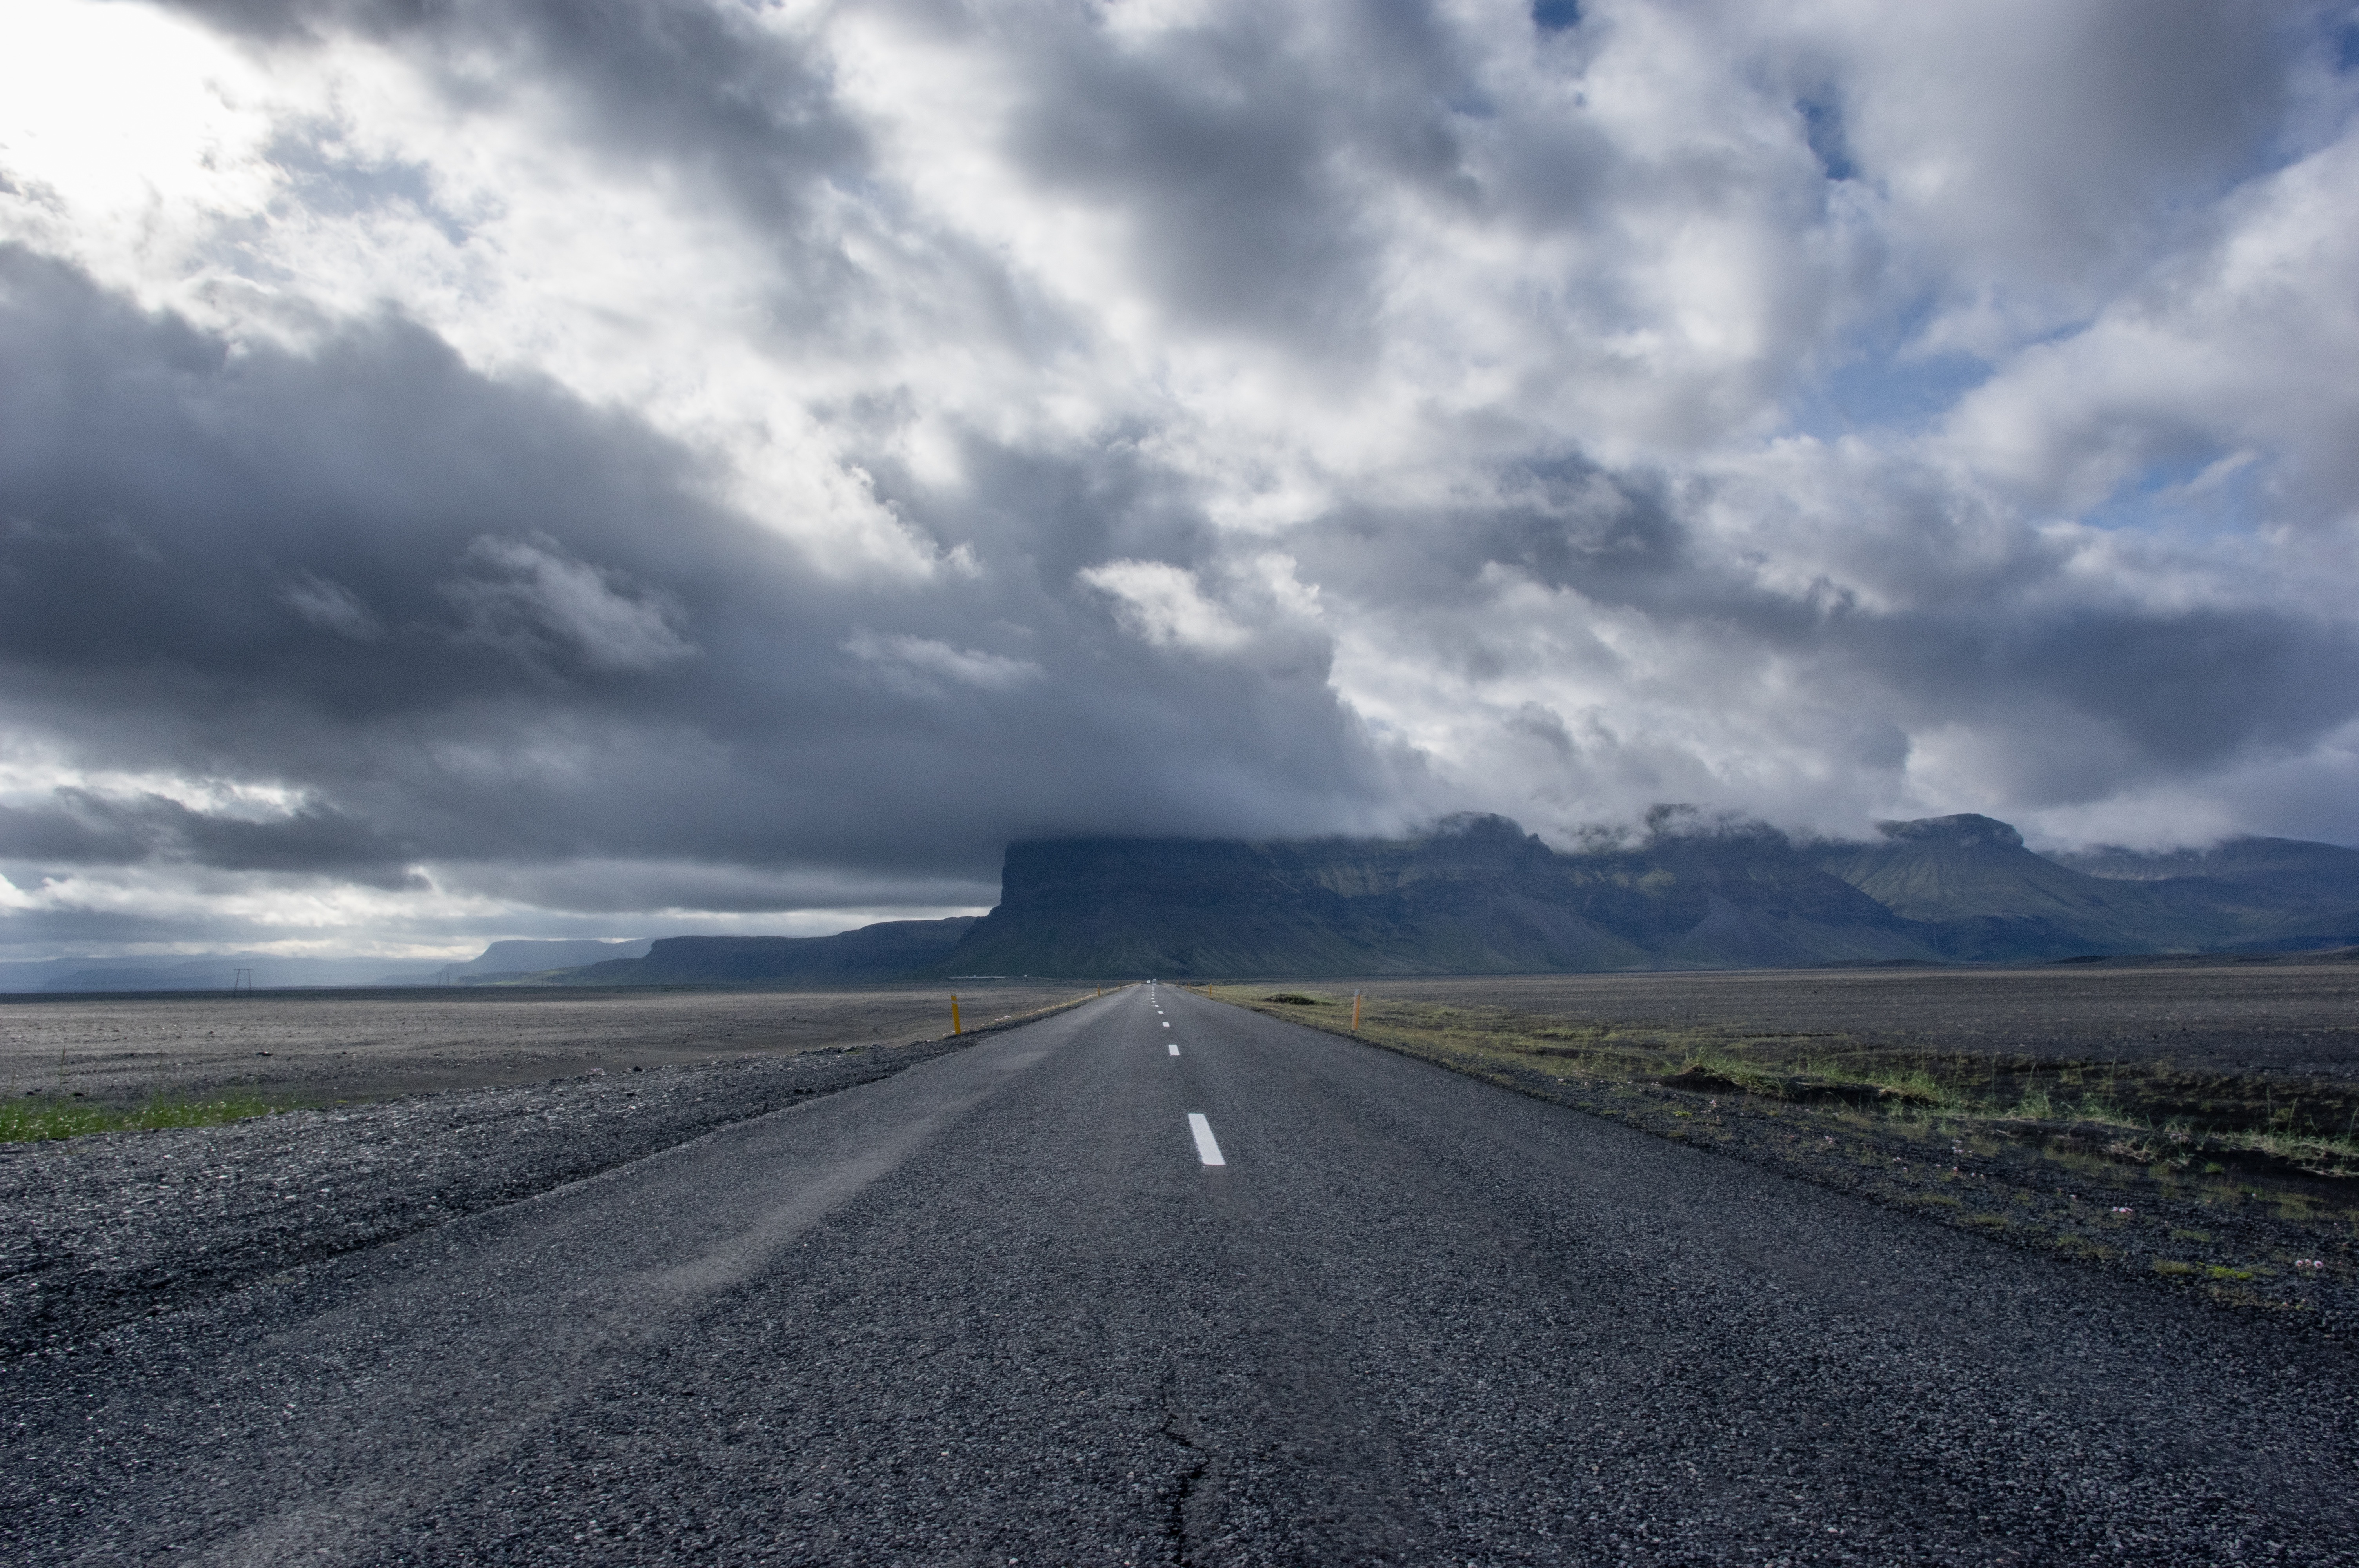
landscape, sea, coast, horizon, mountain, cloud, sky, road, street, field, prairie, sunlight, hill, highway, wind, asphalt, travel, freeway, dusk, distance, weather, roadtrip, endless, plain, straight, road trip, clouds, mountains, infrastructure, nobody, vanishing point, meteorological phenomenon, atmospheric phenomenon, atmosphere of earth